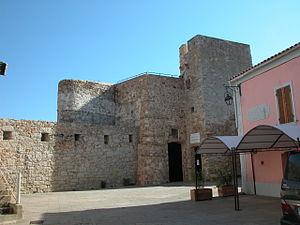
Porto-Vecchio est une commune française située dans la circonscription départementale de la Corse-du-Sud et le territoire de la collectivité de Corse. Elle appartient à l'ancienne piève de Porto-Vecchio dont elle était le chef-lieu.
Cet article recense les immeubles protégés au titre des monuments historiques en 2019, en France..